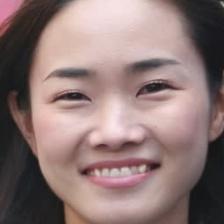
Label: faces